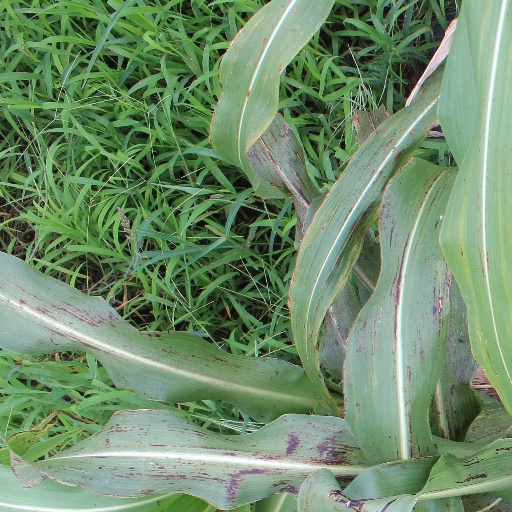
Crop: sorghum